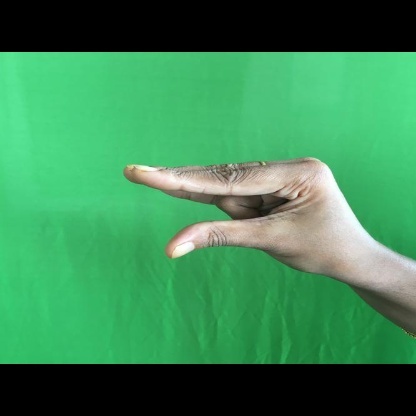
Mudra: Kangulam